Andy Warhol

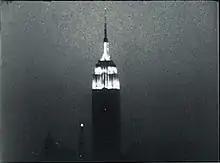
Grainy, black-and-white still frame of the illuminated Empire State Building against the night sky

Warhol is credited with both the cover concept and photography for The Rolling Stones' album "Sticky Fingers" (1971). He received a Grammy nomination for Best Album Cover at the 14th Annual Grammy Awards in 1972.